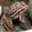
Label: frog